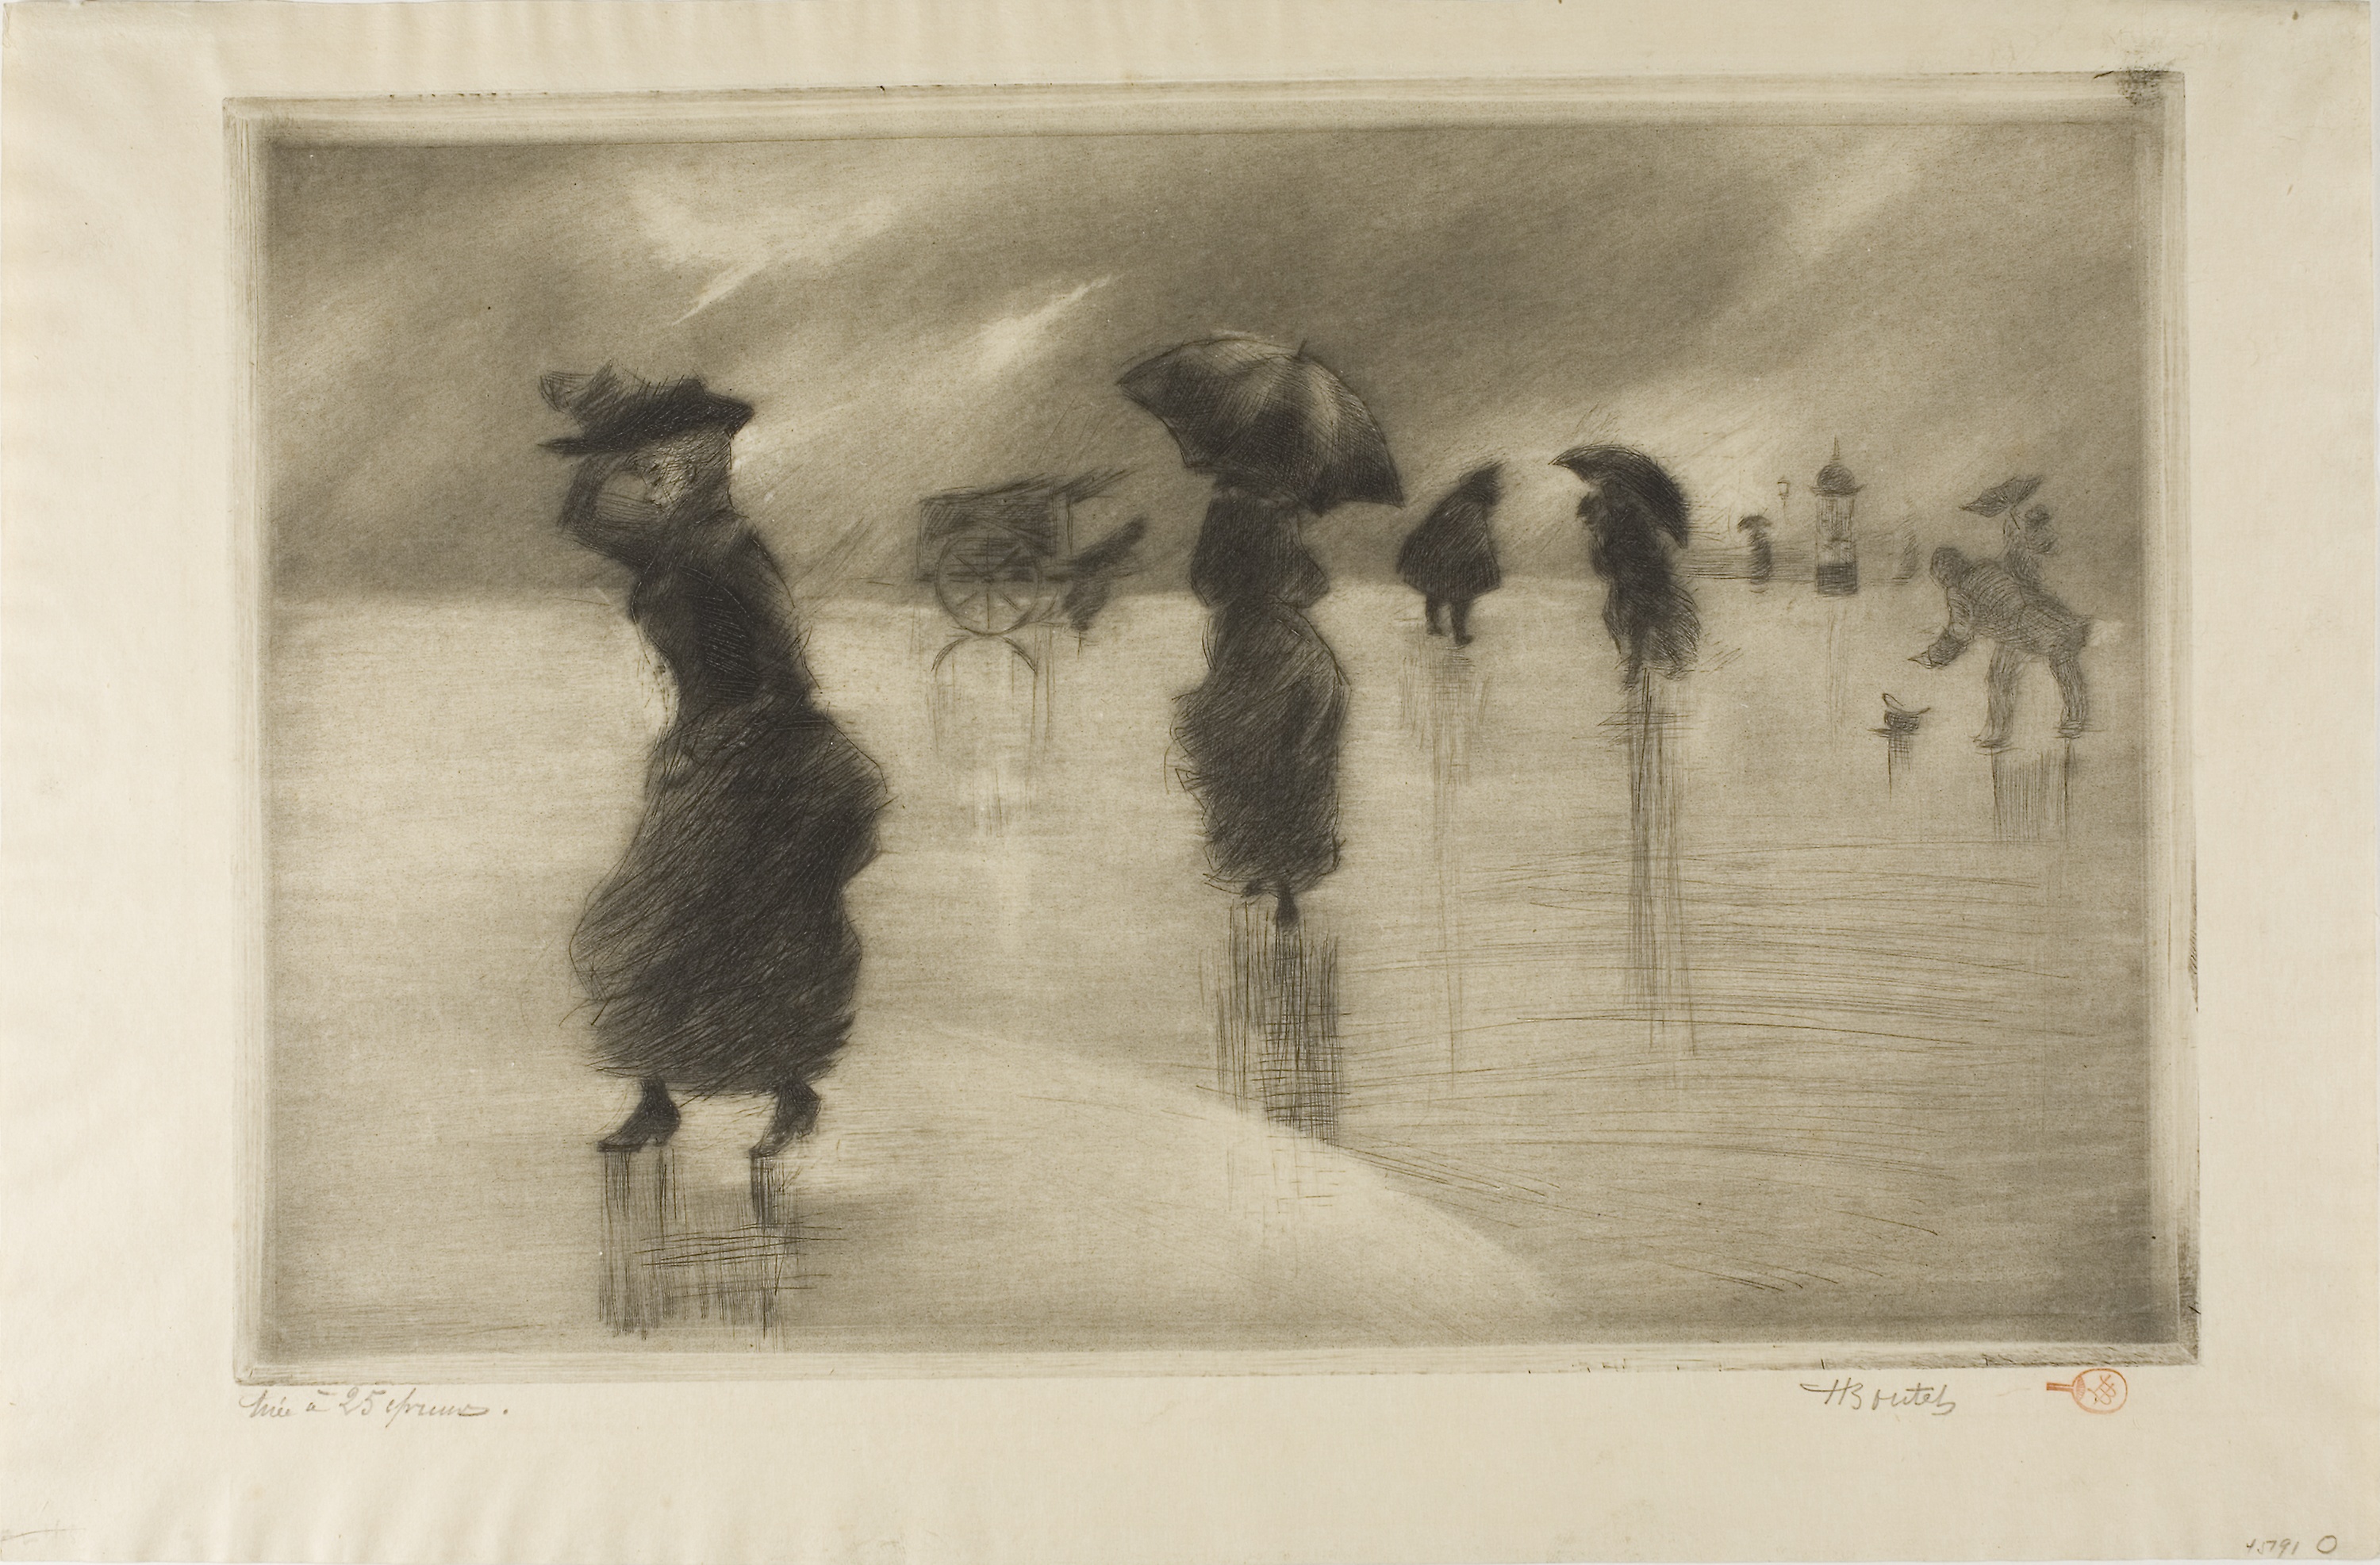
art, painting, visual arts, drawing, artwork, picture frame, watercolor paint, art gallery, modern art, black and white, paint